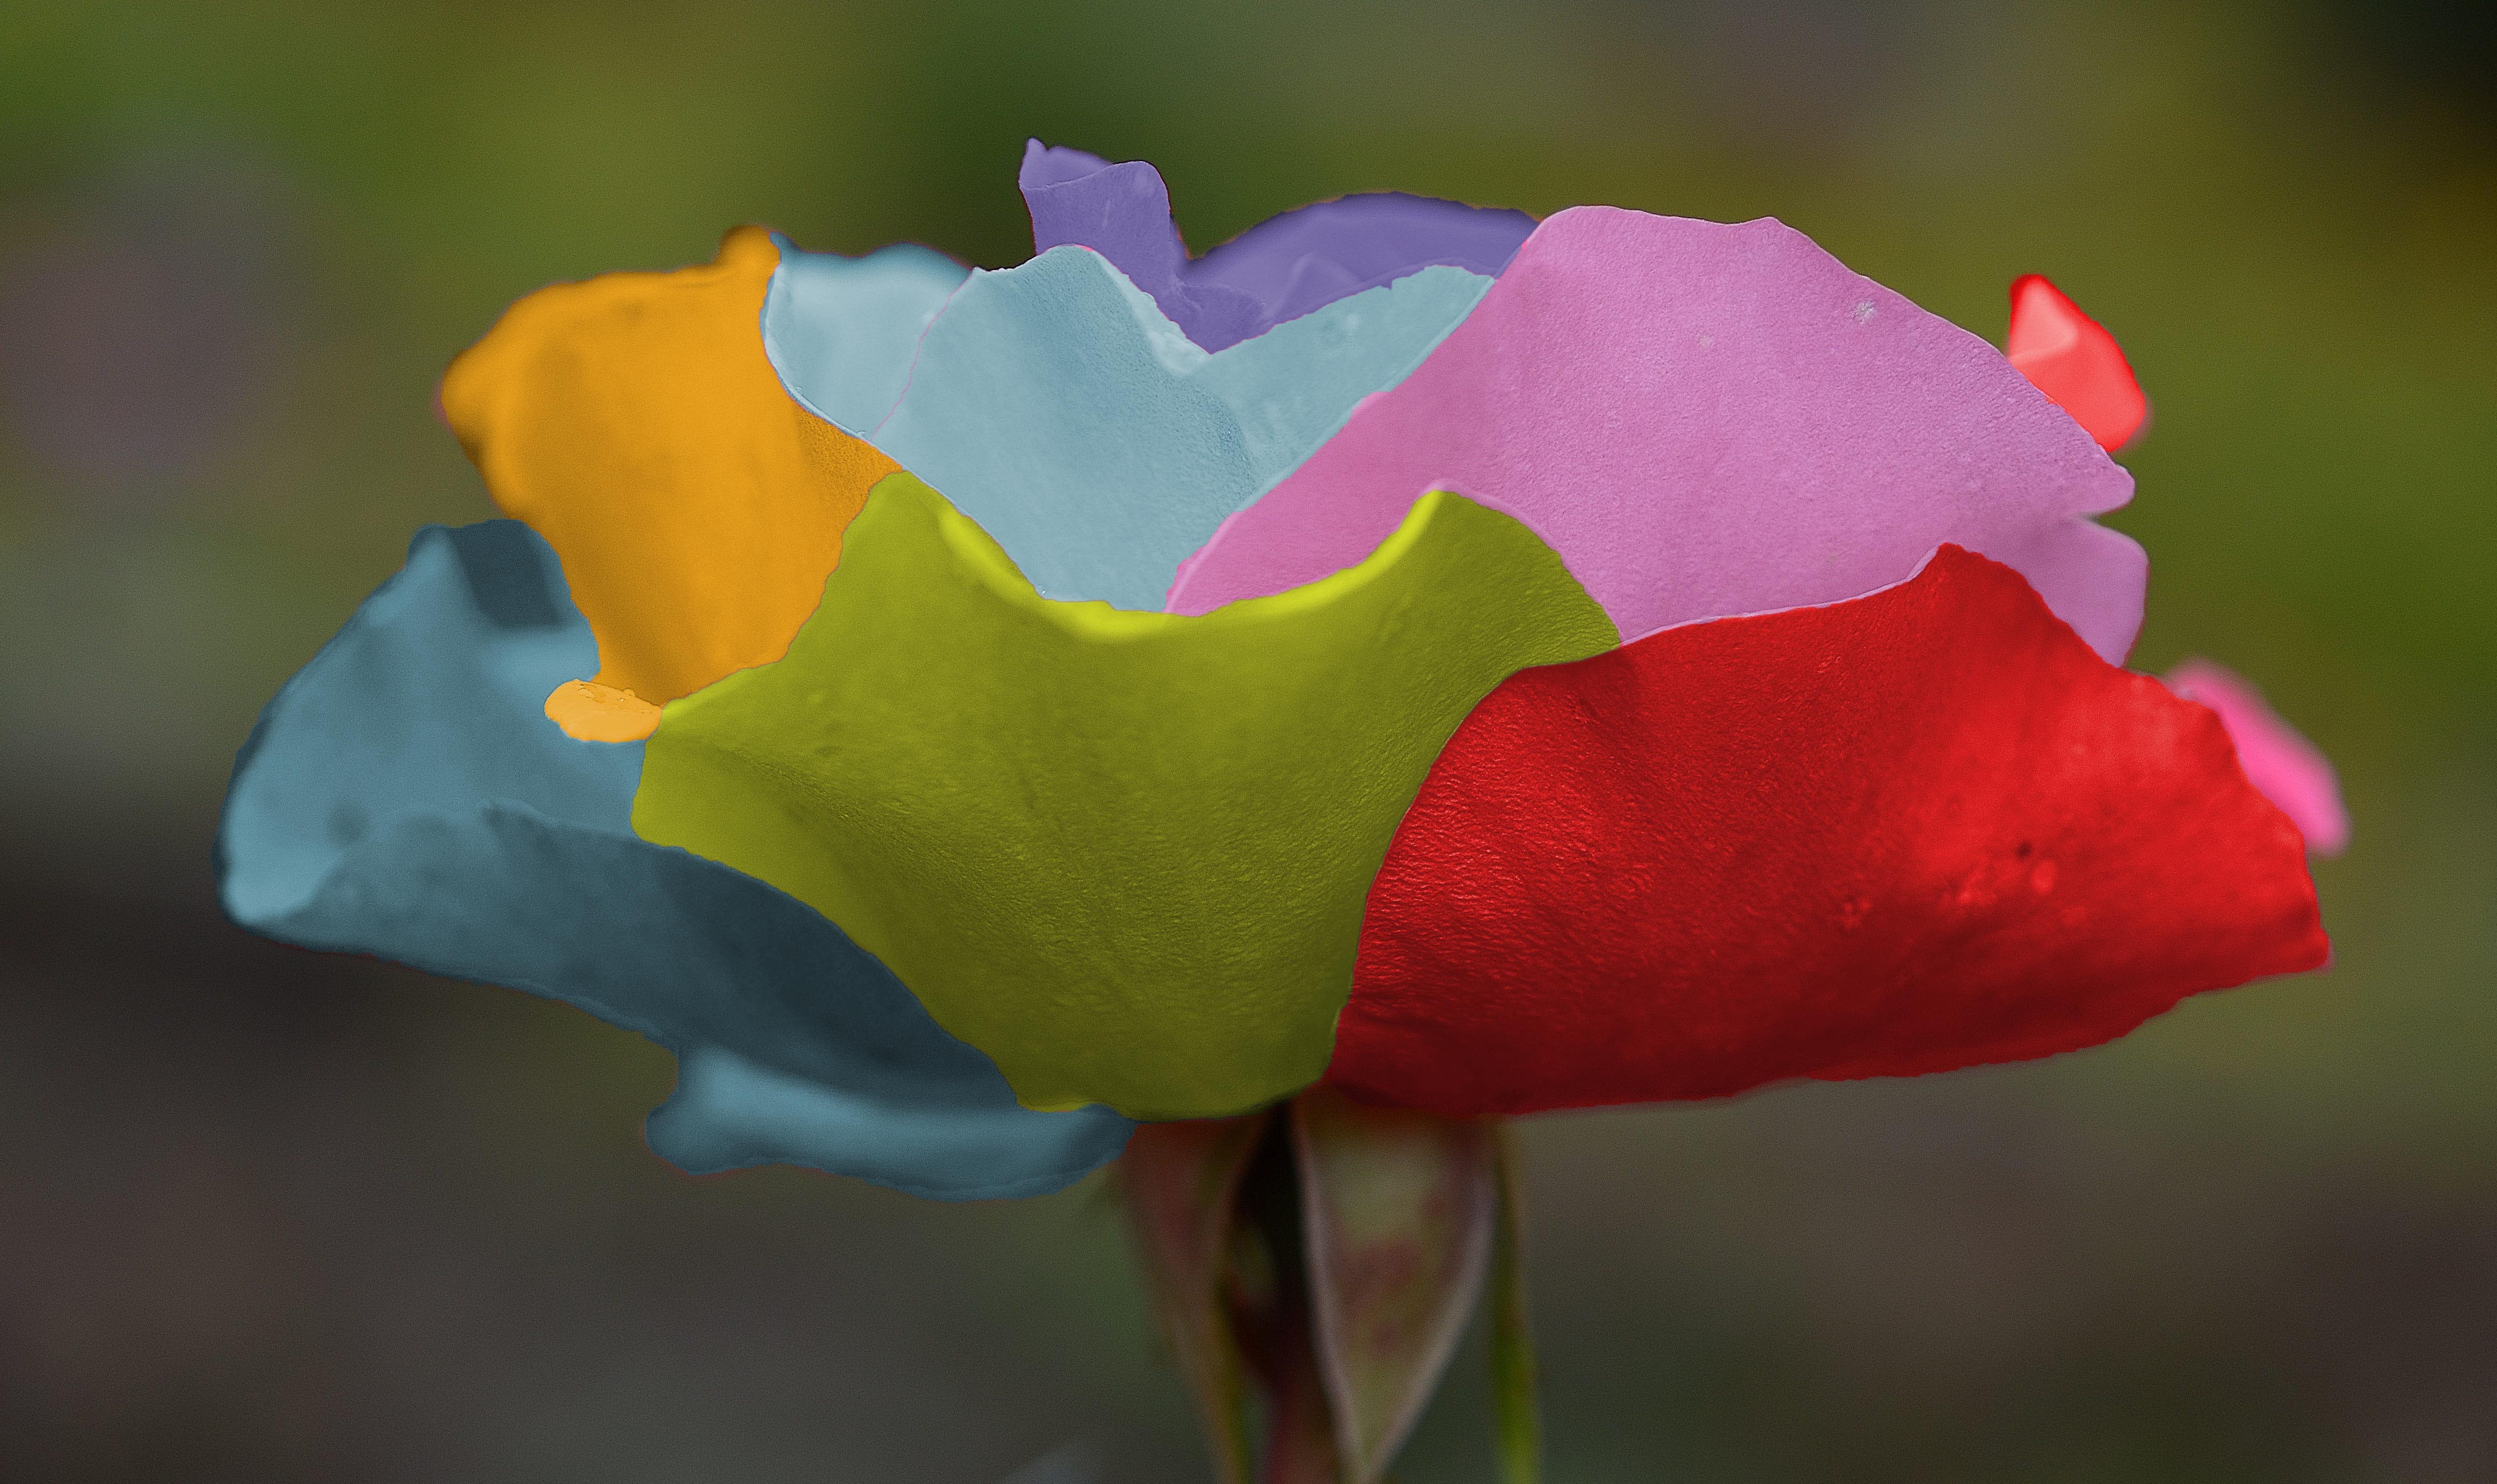
nature, blossom, plant, leaf, flower, petal, bloom, summer, floral, love, rose, green, red, macro, natural, fresh, romance, romantic, yellow, pink, wedding, marriage, flora, flowers, close up, free photos, roses, leaves, beauty, passion, rosids, flowery, macro photography, green leaf, flowering plant, garden roses, rose family, rosaceae, velvety, rosoideae, plant stem, land plant